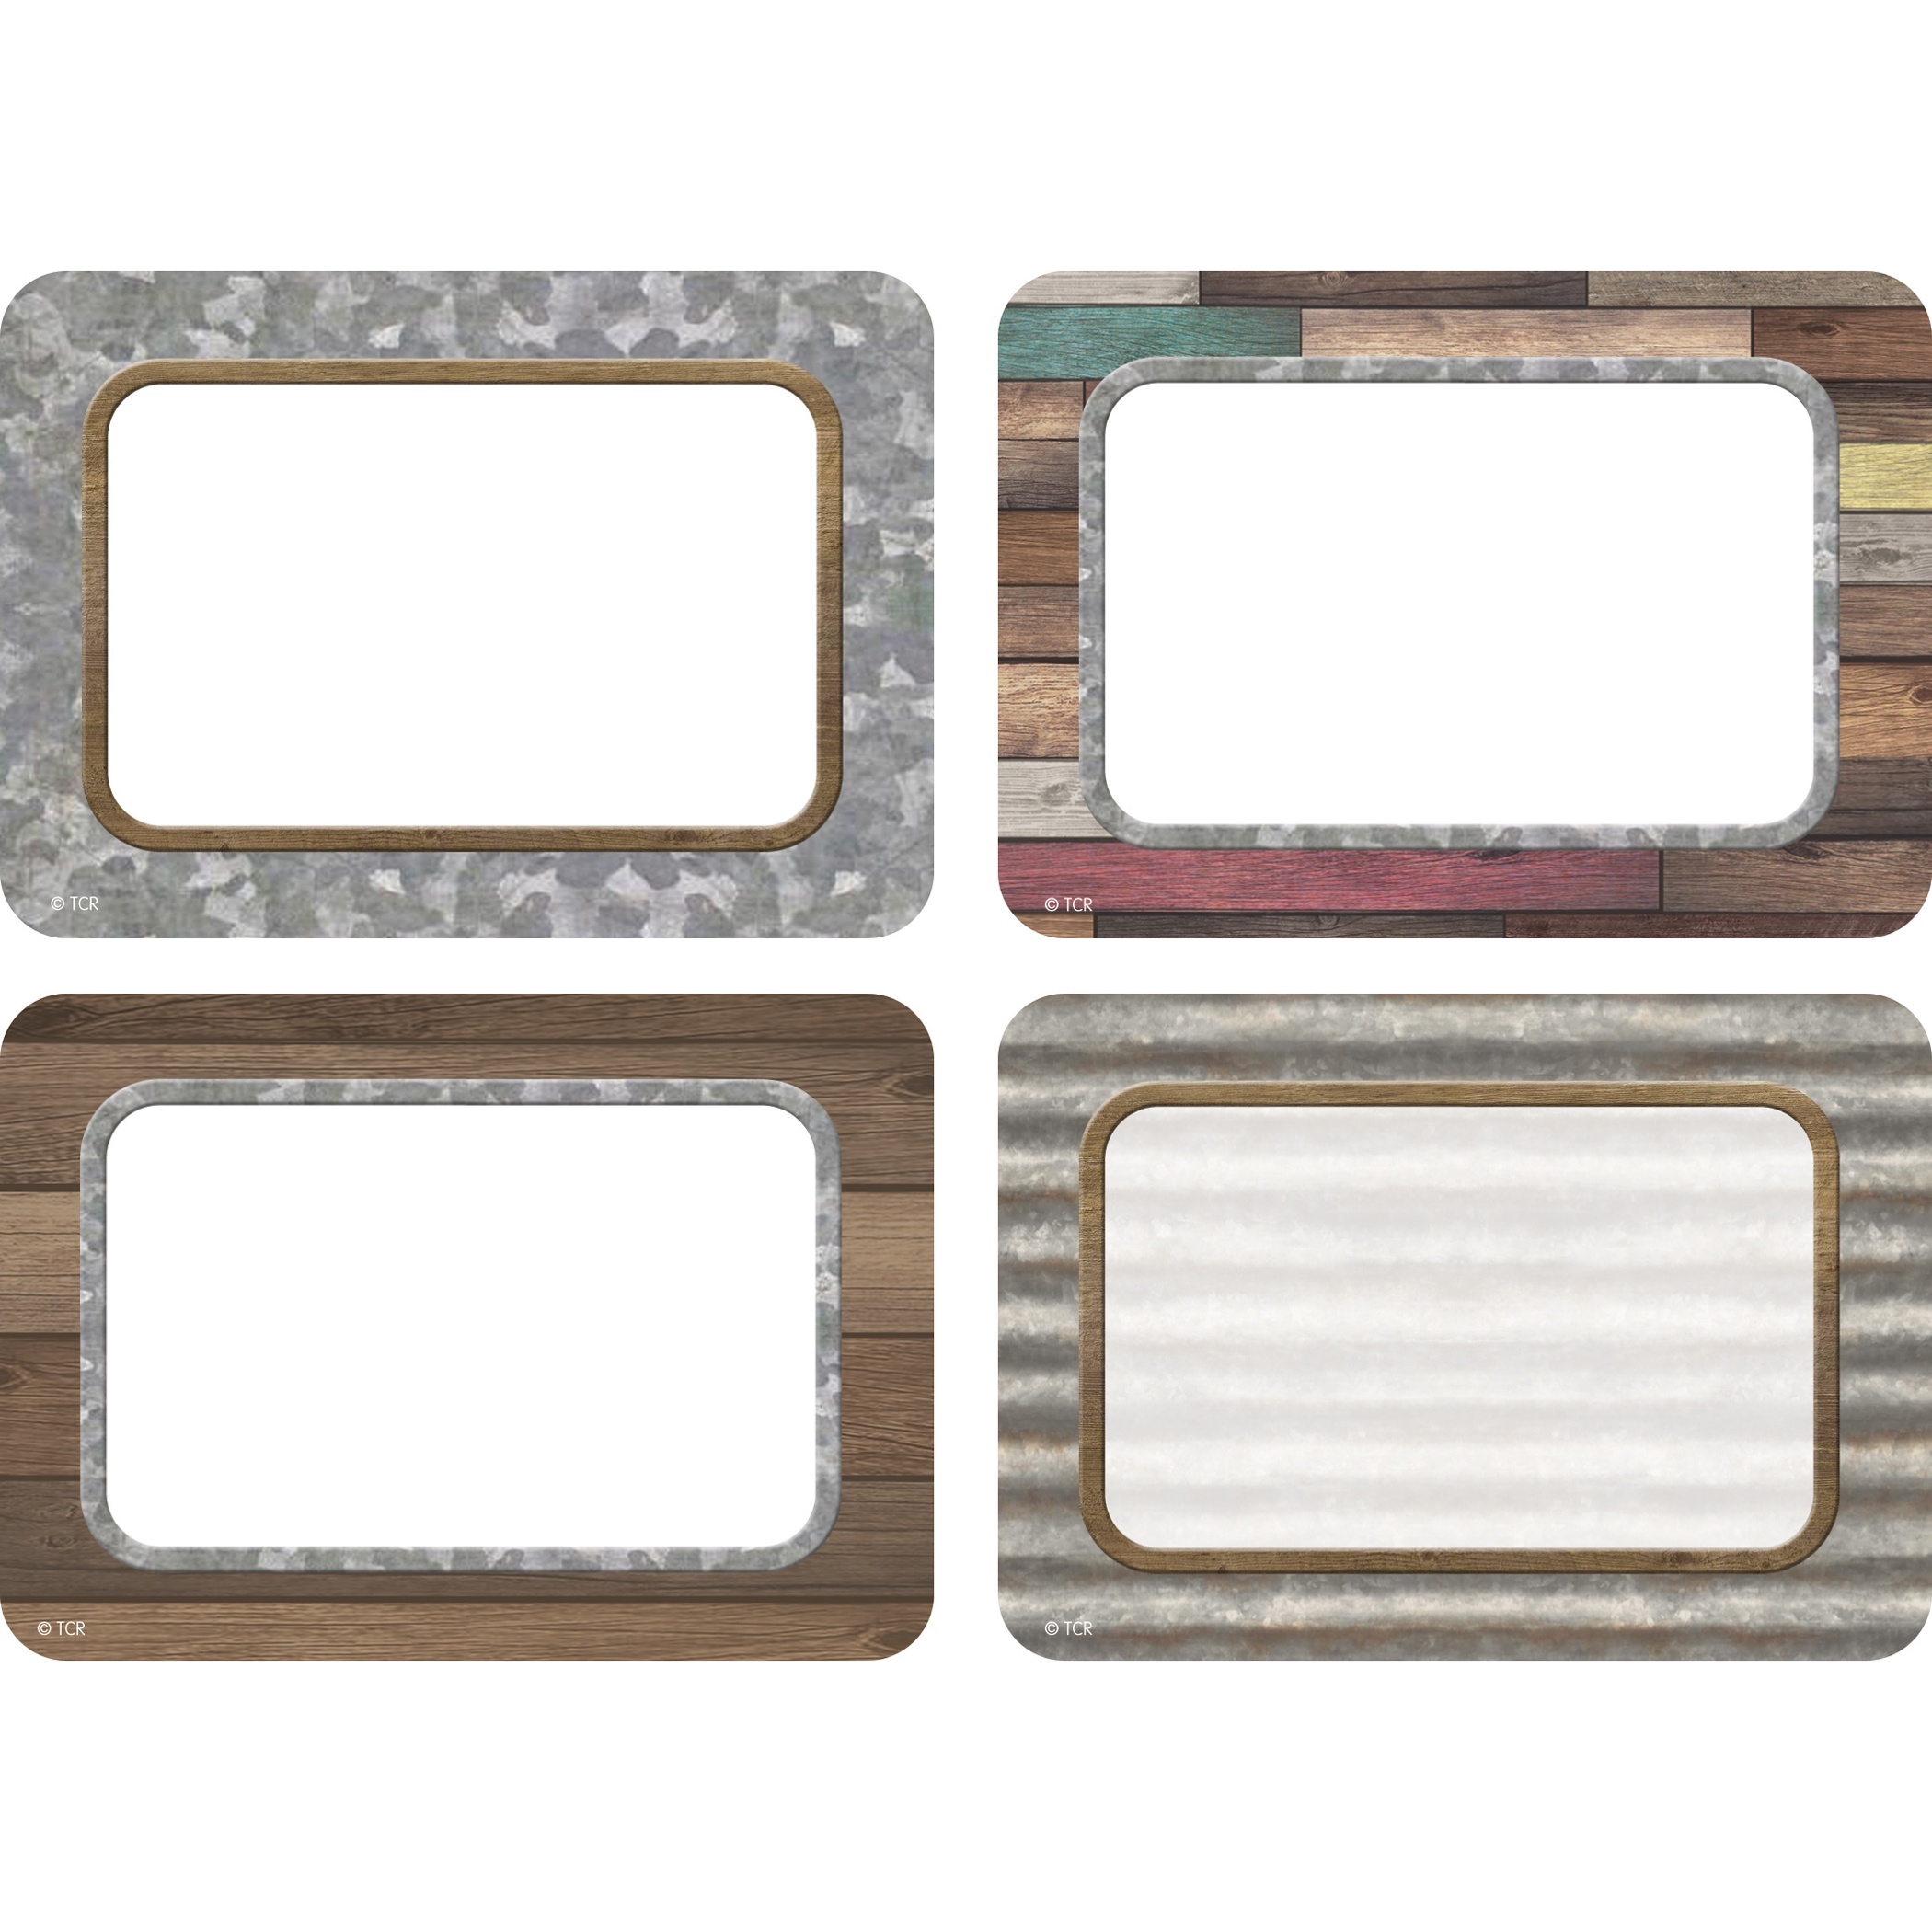
(6 Pk) Home Sweet Classroom Name Tag-label
MPN: 005003 UPC: 194629065363 Perfect for name tags, labels, award badges, parties, field trips, first days of school, parent visitation, student portfolios, cubbies, gift tags, and scrapbooking. Measures approximately 3.5" x 2.5". Each pack includes 36 pieces. Sold as 6 packs for a total of 216 labels. Key Features : Perfect for name tags, labels, award badges, parties, field trips, first days of school, parent visitation, student portfolios, cubbies, gift tags, and scrapbooking.Measures approximately 3.5" x 2.5".36 pieces per pack. SKU: ERSTCR8829-6
Brand: Teacher Created Resources
Category: Office Supplies > Name Plates